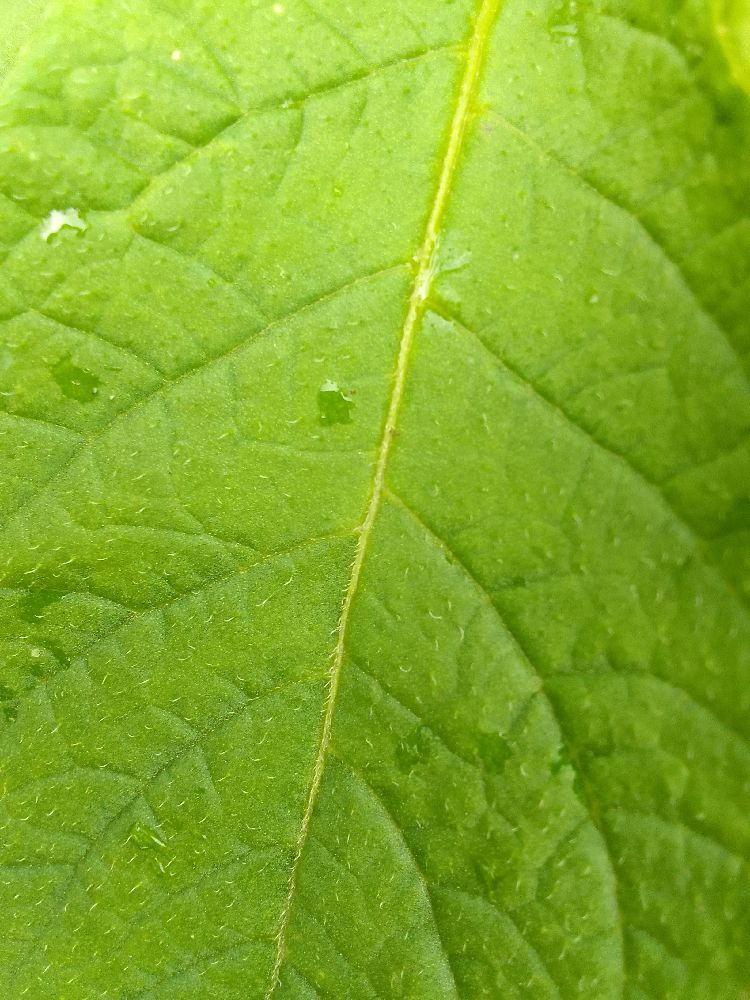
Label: Healthy